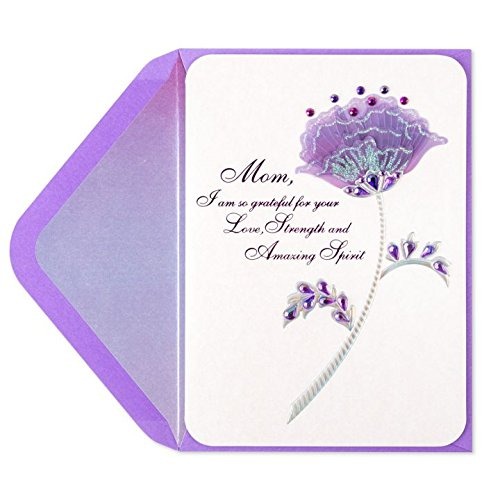
Item Name: PAPYRUS Card Seasonal, 1 EA
Value: 1.0
Unit: Count

Price: 17.99